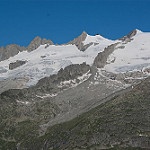
Label: glacier